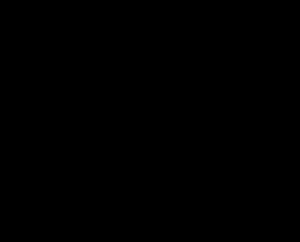
Un glycosylamine est un composé biochimique constitué d'une amine liée par une liaison β-N-osidique à un ose, formant ainsi un éther d'hémiaminal cyclique.